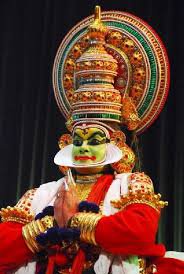
Dance form: kathakali